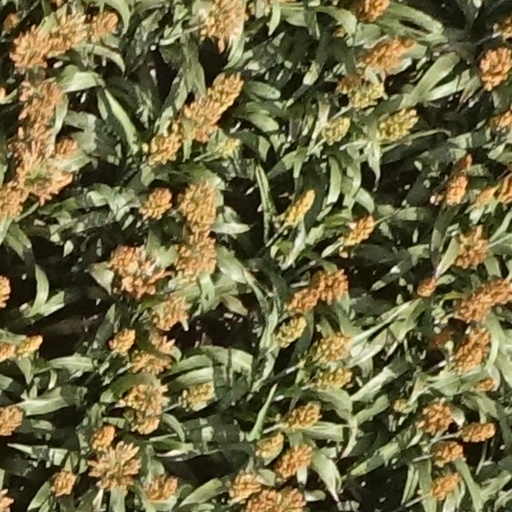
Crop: sorghum